Union of Youth Struggle

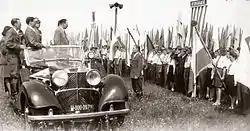
President Bolesław Bierut at the National Assembly of ZWM, 21–22 July 1946

The Union of Youth Struggle (ZWM) was a communist youth organization in Poland. ZWM was founded in 1942. It was linked to the Polish Workers' Party (PPR). Hanka Szapiro-Sawicka was the founding leader of ZWM. She was killed by German authorities on 10 March 1943. Leadership of ZWM was then taken over by Jan Krasicki. Krasicki was shot by Gestapo on 2 September 1943. After Krasicki's death, Helena Jaworska became the ZWM leader. ZWM was active in the anti-fascist struggle, organizing People's Guard militia forces. ZWM played an important role in broadening the base of PPR. "" ('Youth Struggle') was the central organ of ZWM.